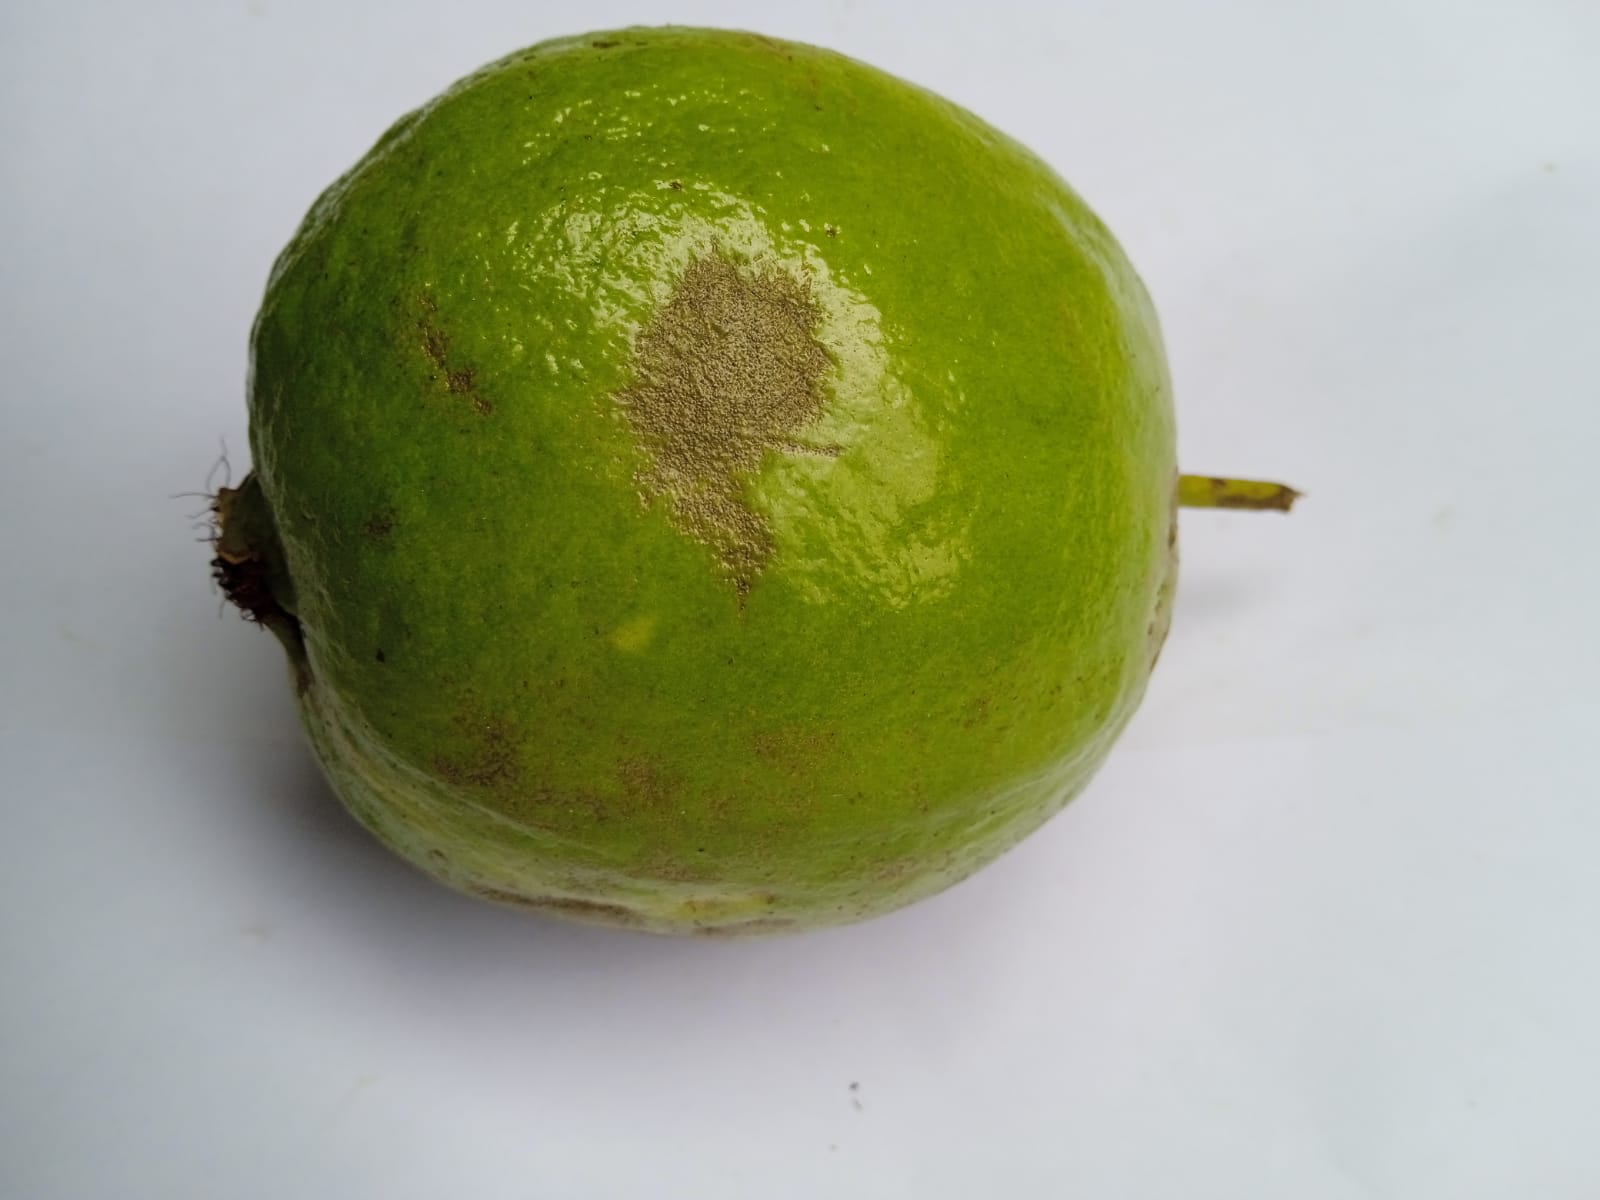
Fruit: guava
Condition: fresh